My Right to Ravage Myself

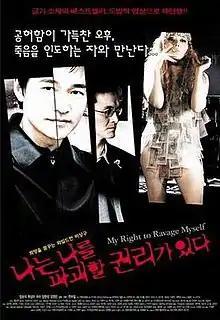
Theatrical poster

My Right to Ravage Myself is a 2005 South Korean film based on the 1996 novel by Kim Young-ha. It was controversial for its sex scenes and edgy theme of suicide. It was selected to appear in the 7th annual Pusan International Film Festival in 2003 and the 2004 Fribourg International Film Festival.